Sahyadri Express

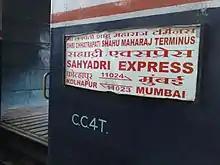

Named after the famous Sahyadri mountain range that forms part of the Western Ghats in Maharashtra, 11023 / 11024 Sahyadri Express was one of 3 daily dedicated express trains managed by Indian Railways, that ply between Mumbai and Kolhapur in India. The other two daily trains on the Mumbai and Kolhapur run are 11029/30 Koyna Express & 17411/12 Mahalaxmi Express.